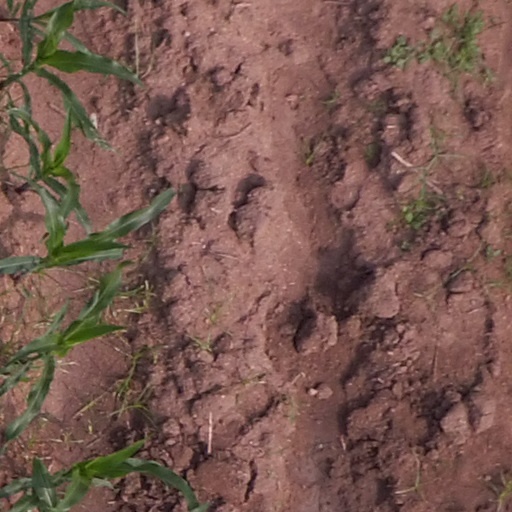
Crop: maize; corn